Grimstone and Frampton railway station

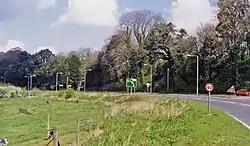
The site of the station in 1995

Grimstone and Frampton railway station was a station on the Wiltshire, Somerset & Weymouth Railway, part of the Great Western Railway between Maiden Newton and Dorchester. It was in the hamlet of Grimstone which was in the parish of Stratton but also relatively close to the parish of Frampton which it was also intended to serve. It was directly south of Grimstone Viaduct.